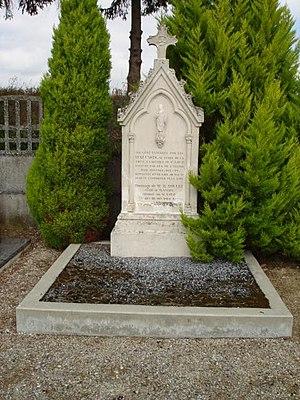
Le village de Saint-Loup-en-Champagne est une commune française, située dans le département des Ardennes, en région Grand Est.